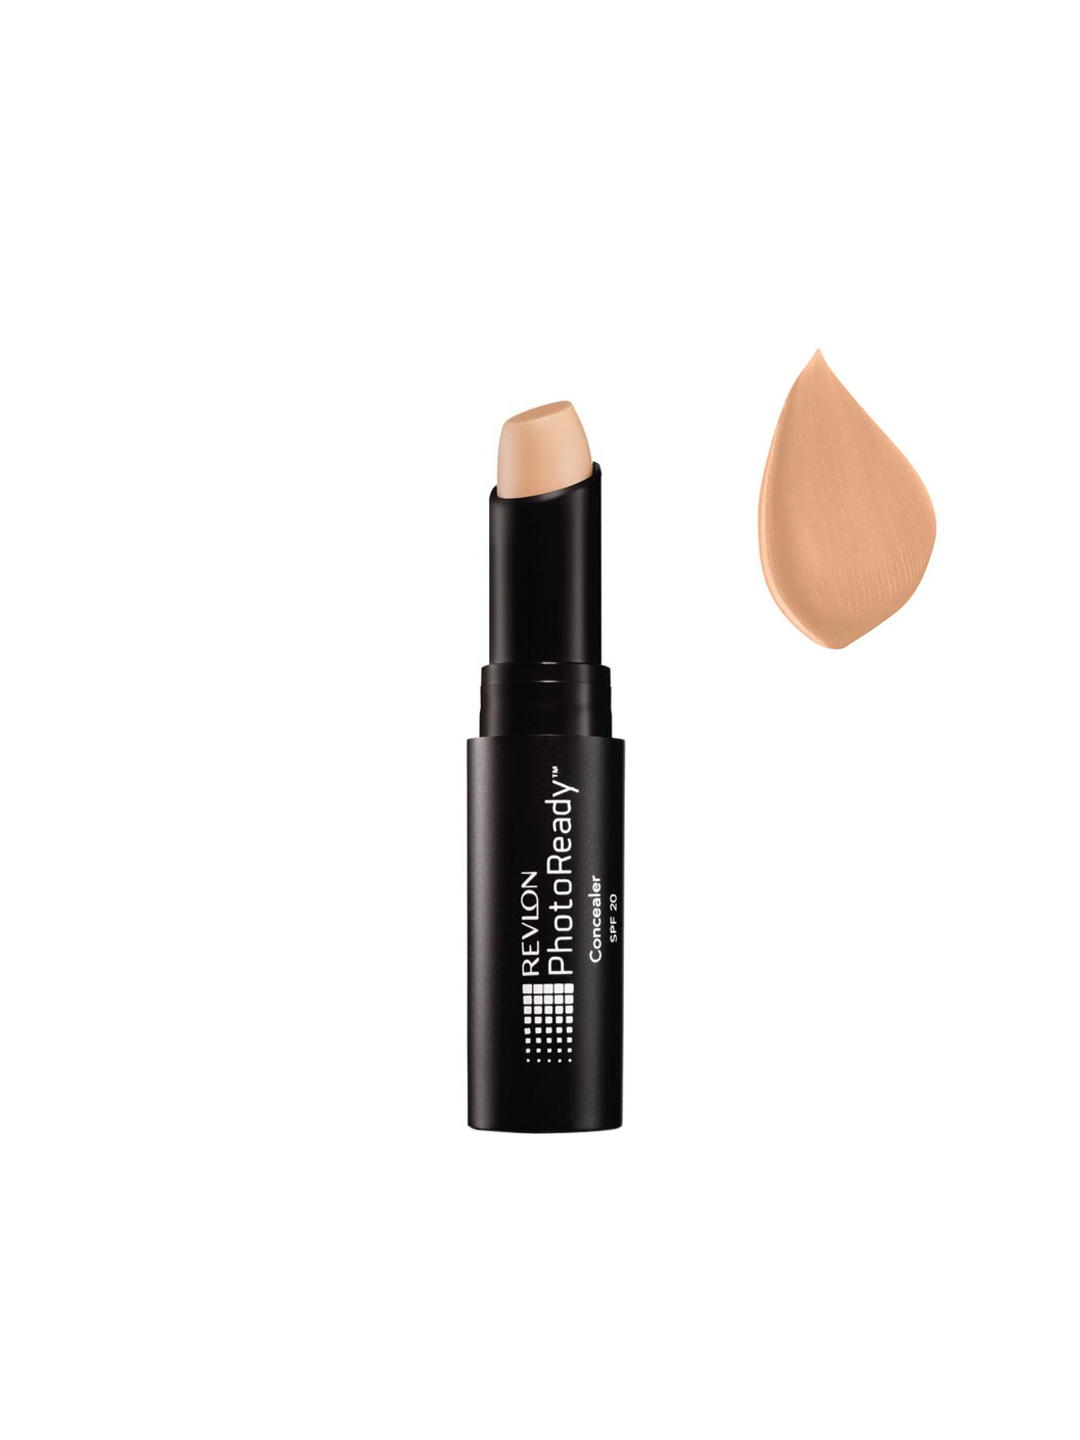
Revlon Photo Ready Medium Deep Concealer 005
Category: Personal Care / Makeup / Concealer
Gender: Women
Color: Skin
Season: Spring 2017
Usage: Casual